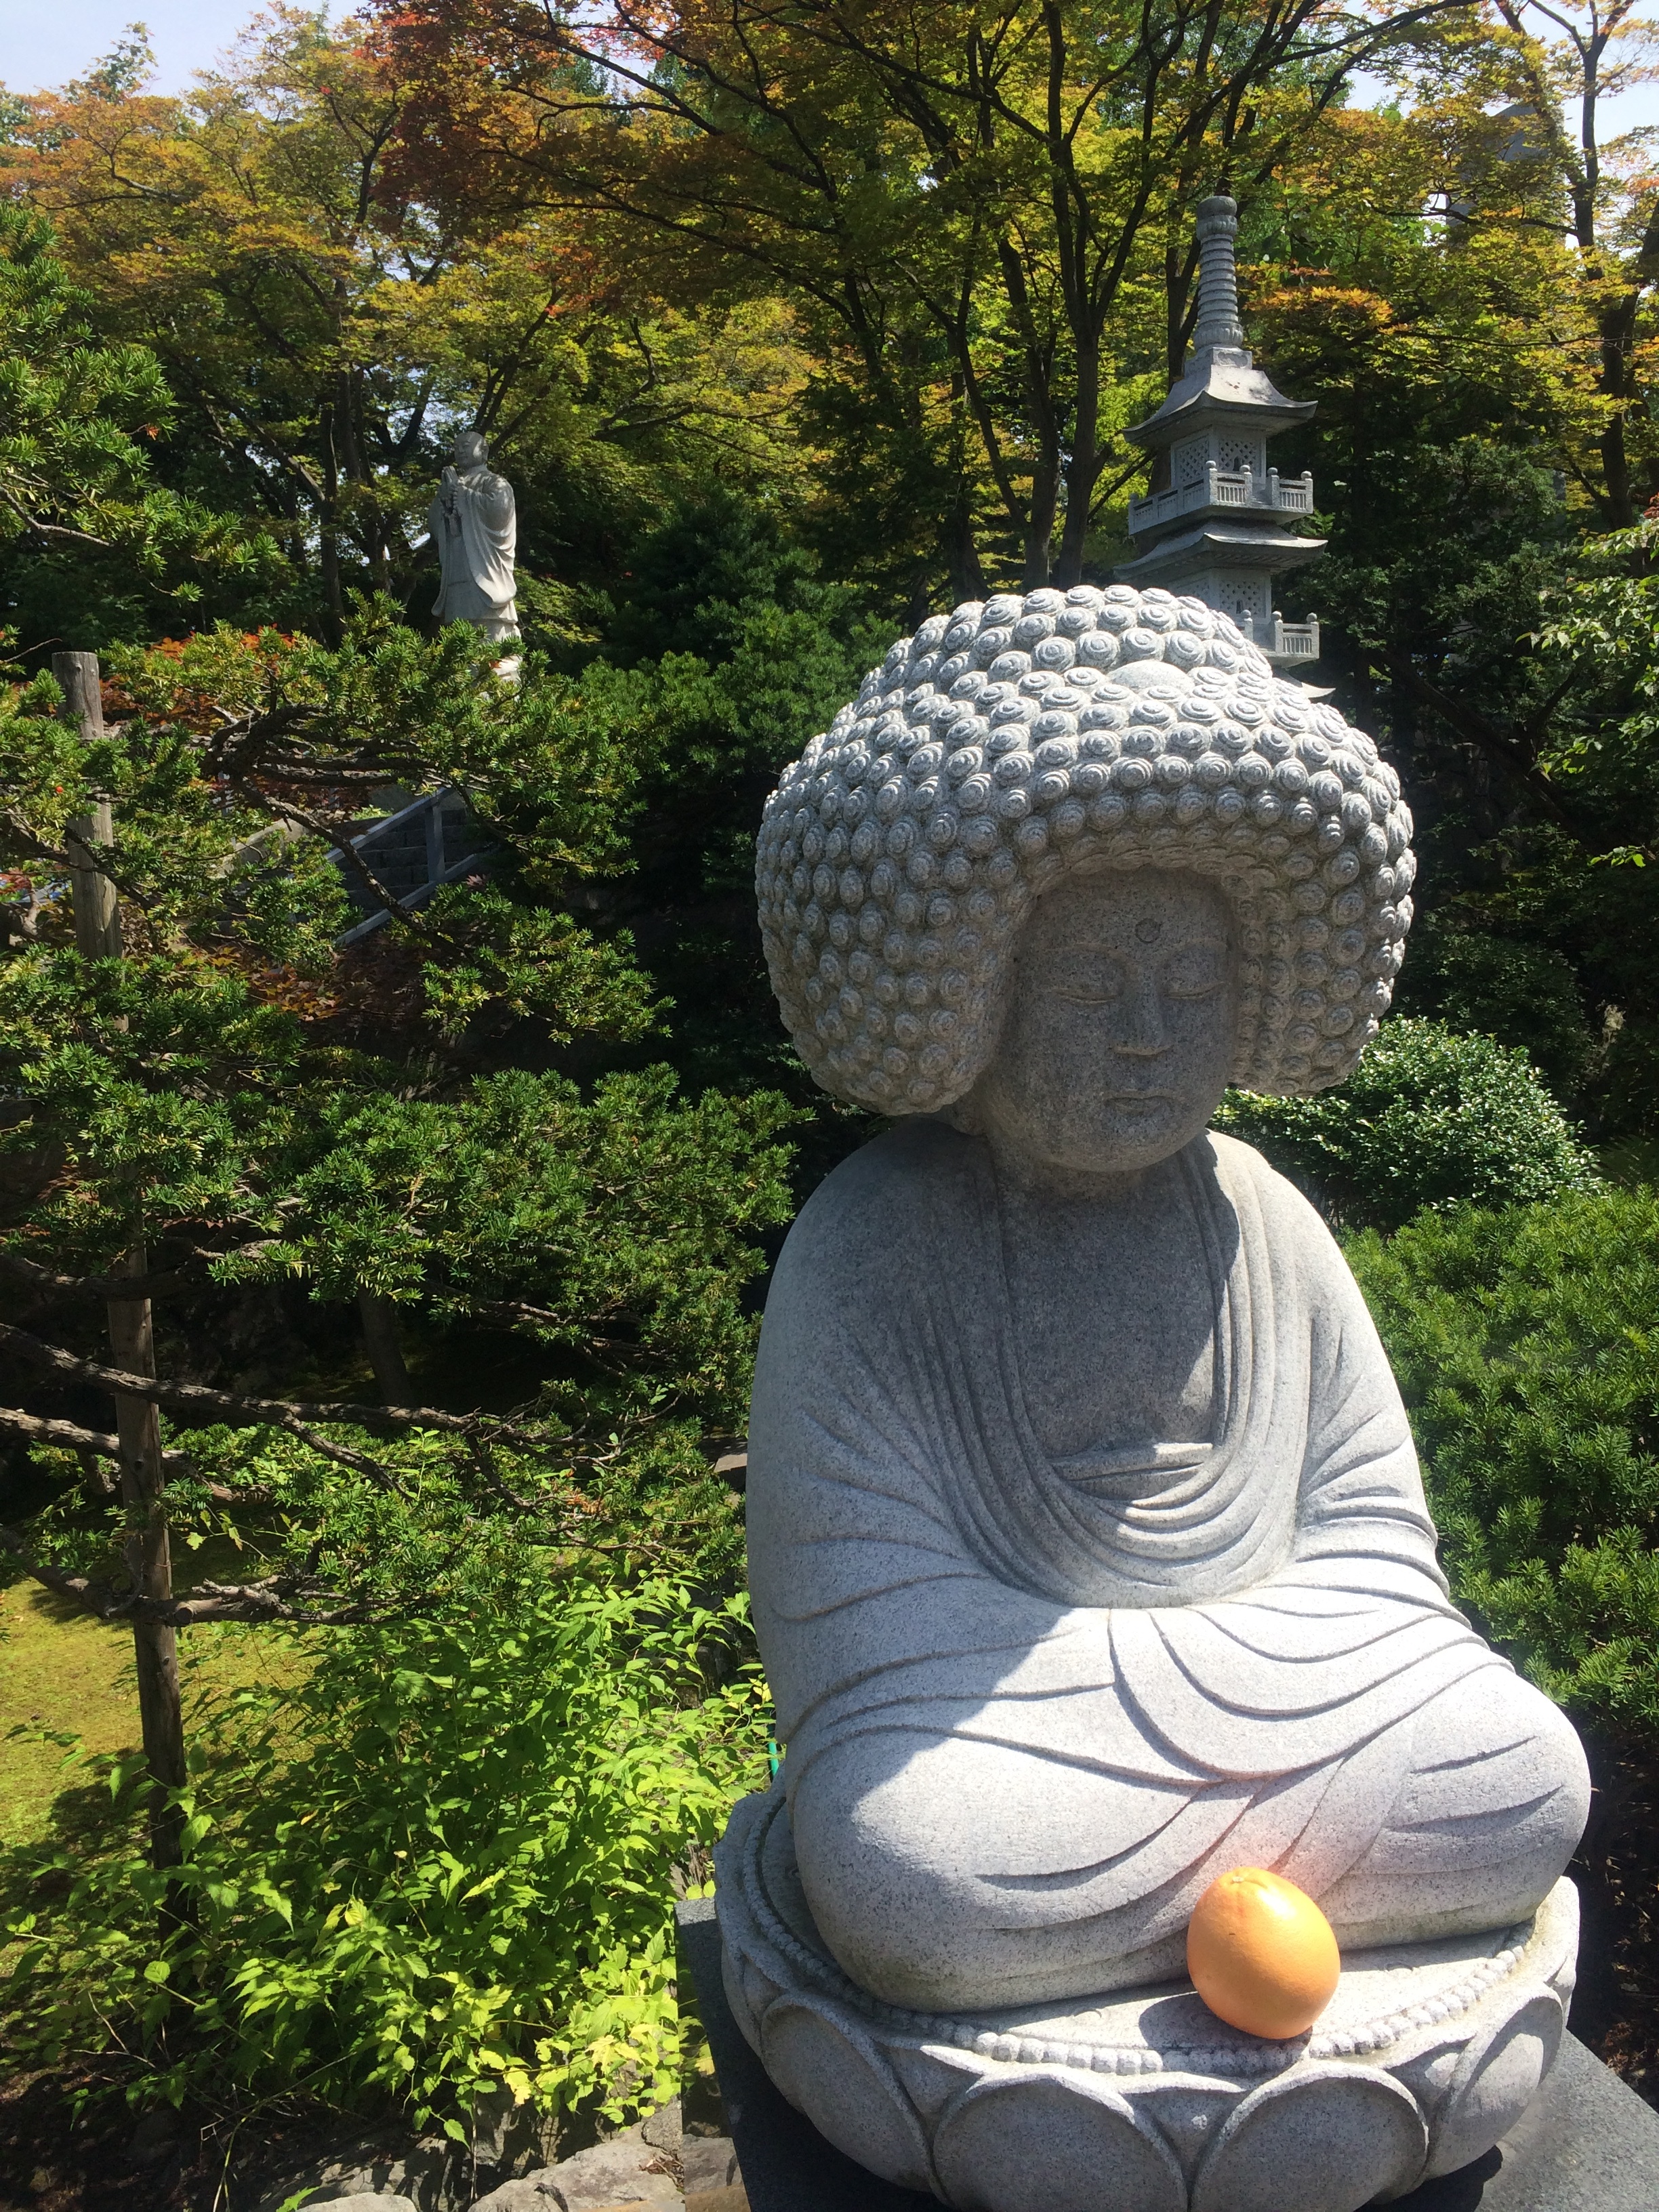
rock, flower, monument, statue, botany, garden, sculpture, art, temple, carving